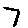
Label: 7